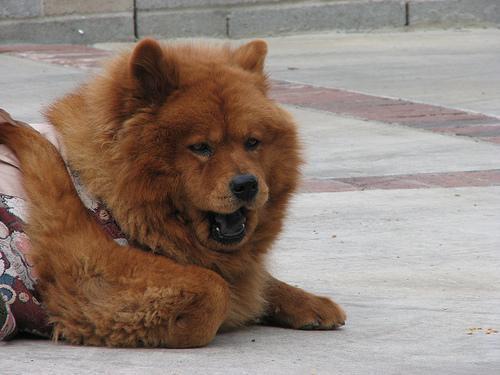
chow